Magical objects in Harry Potter

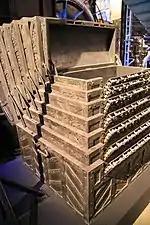
Moody's Magical Trunk

The Sorting Hat is an artefact used to sort Hogwarts students into houses. At the beginning of each school year, the Hat is placed on each first-year student's head. The Hat announces whether the student will be assigned to Gryffindor, Hufflepuff, Ravenclaw or Slytherin. In the "Harry Potter" films, the Sorting Hat is voiced by Leslie Phillips.